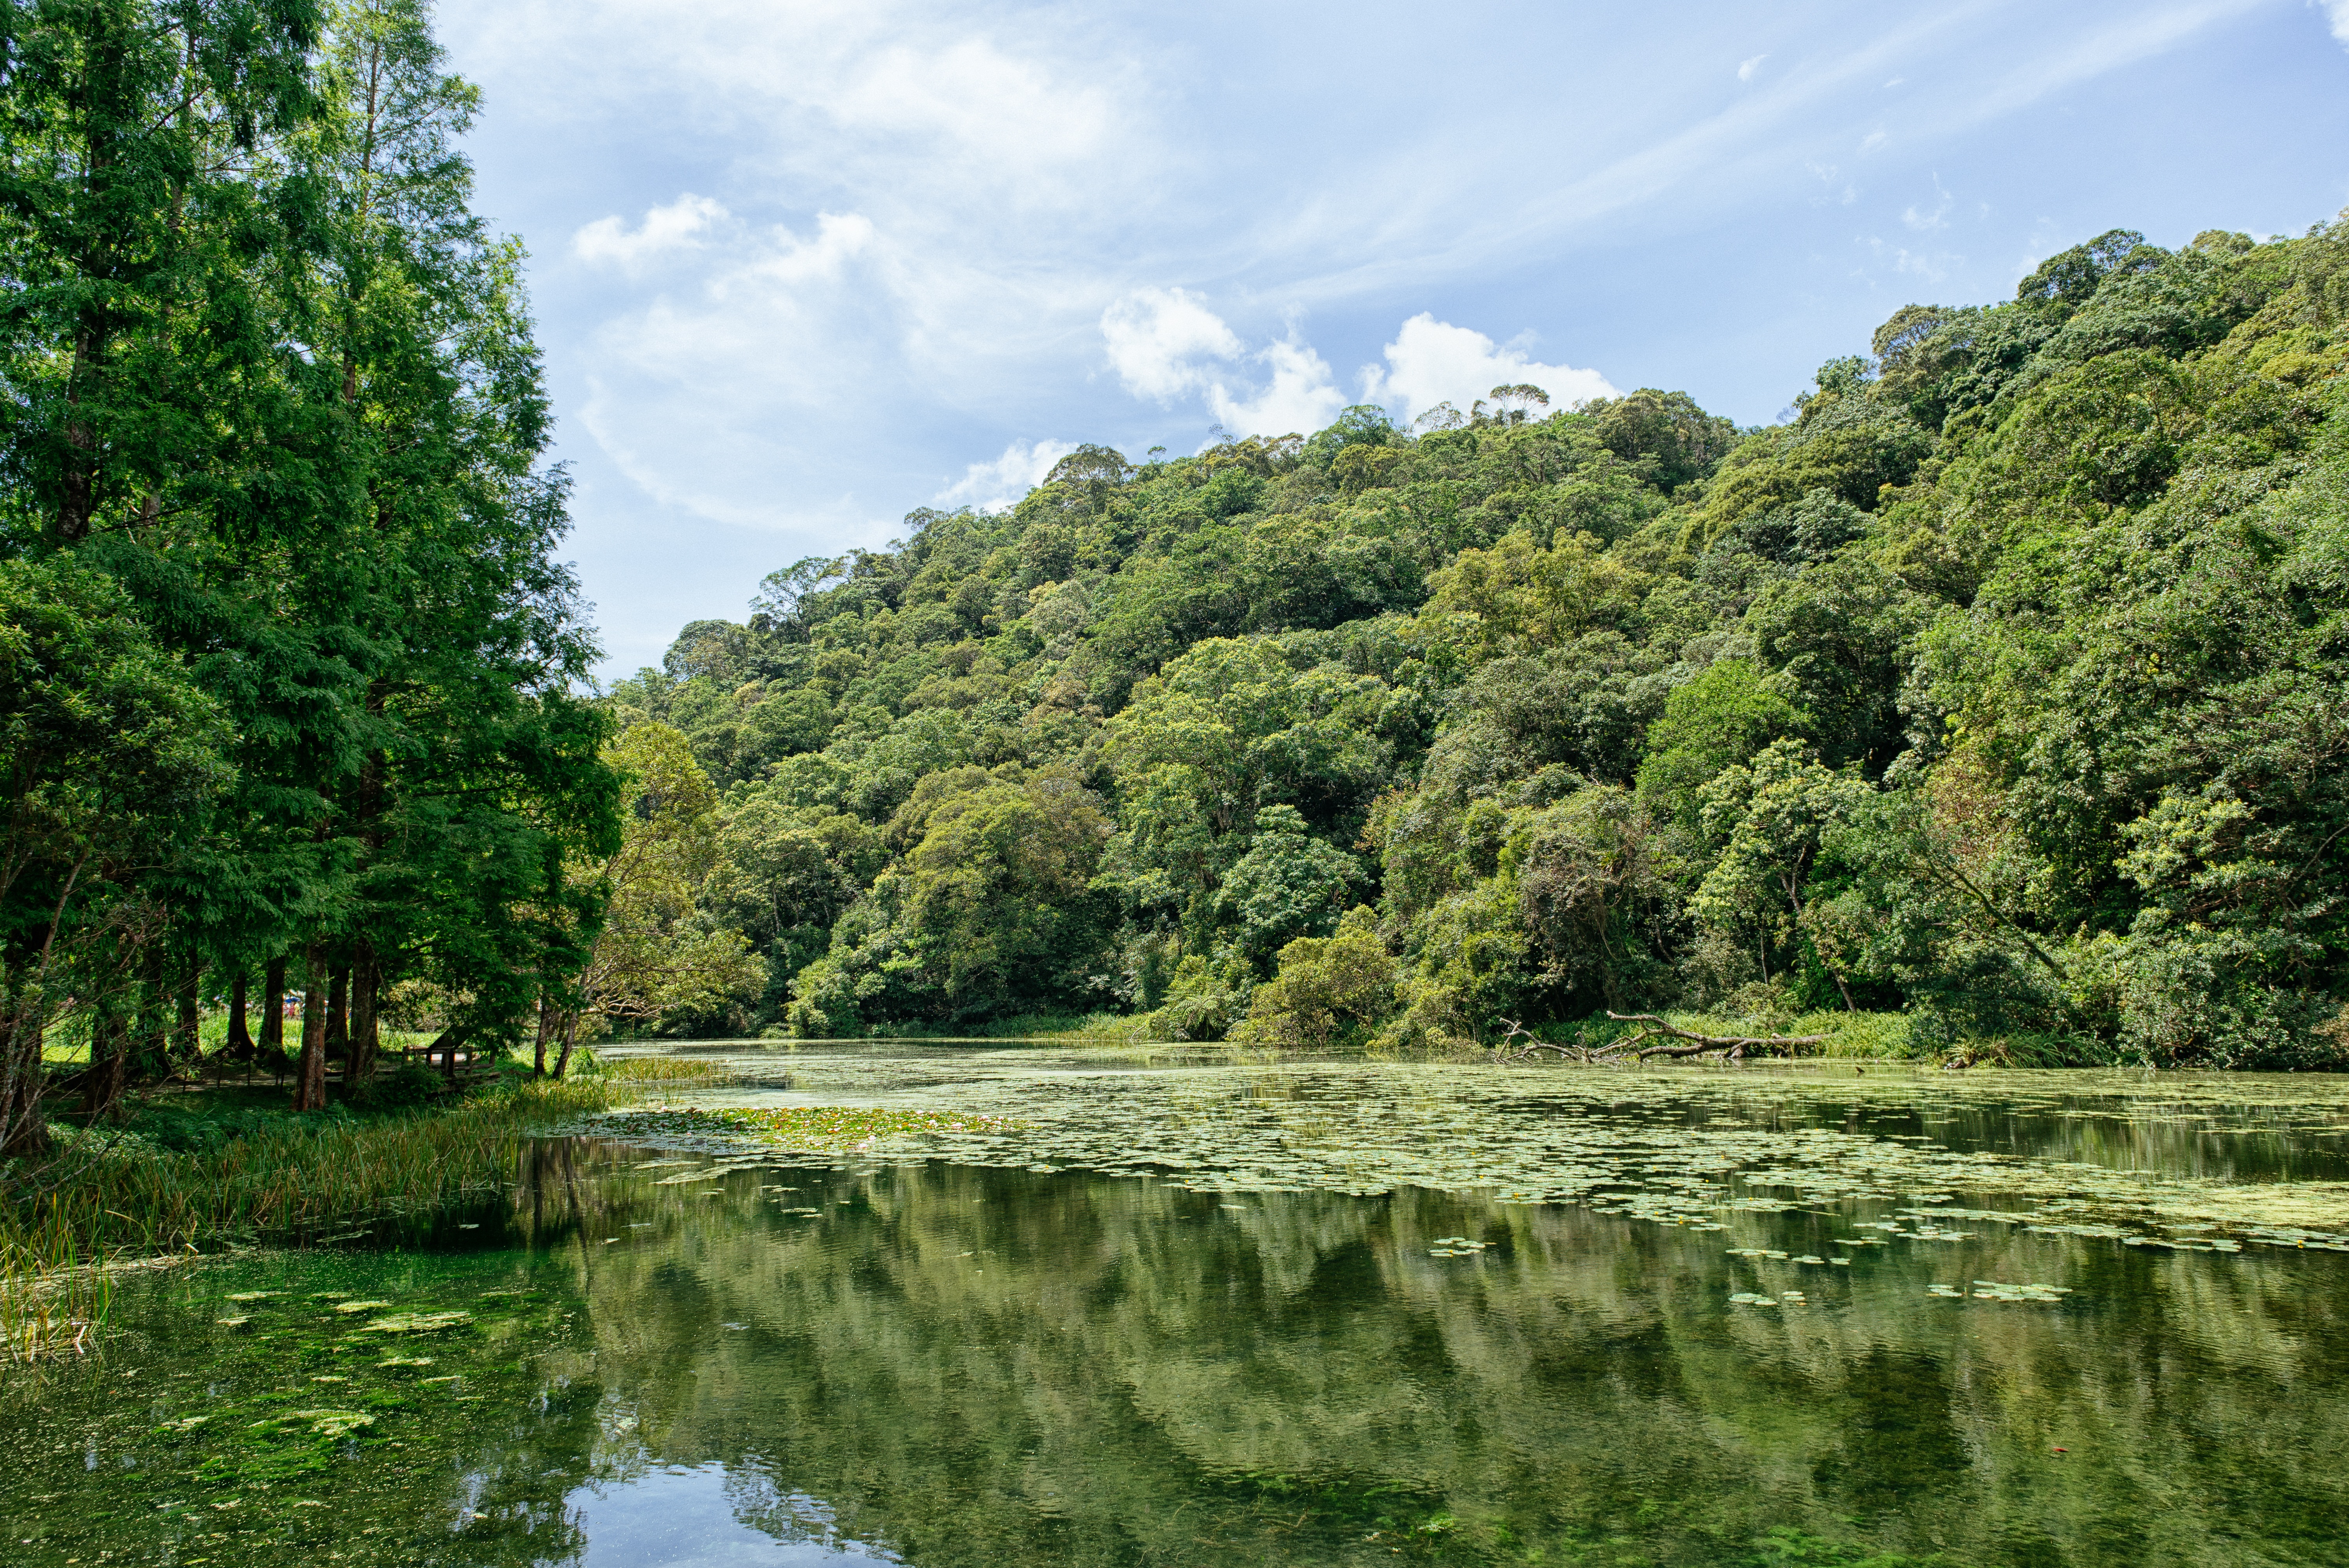
landscape, tree, nature, forest, leaf, lake, river, pond, stream, reflection, reservoir, waterway, body of water, lake view, taiwan, habitat, ecosystem, rural area, biome, green nature, geographical feature, woody plant